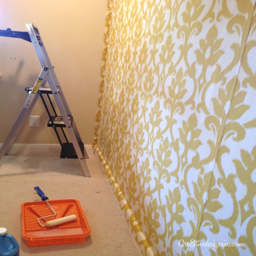
trimming fabric put on a wall